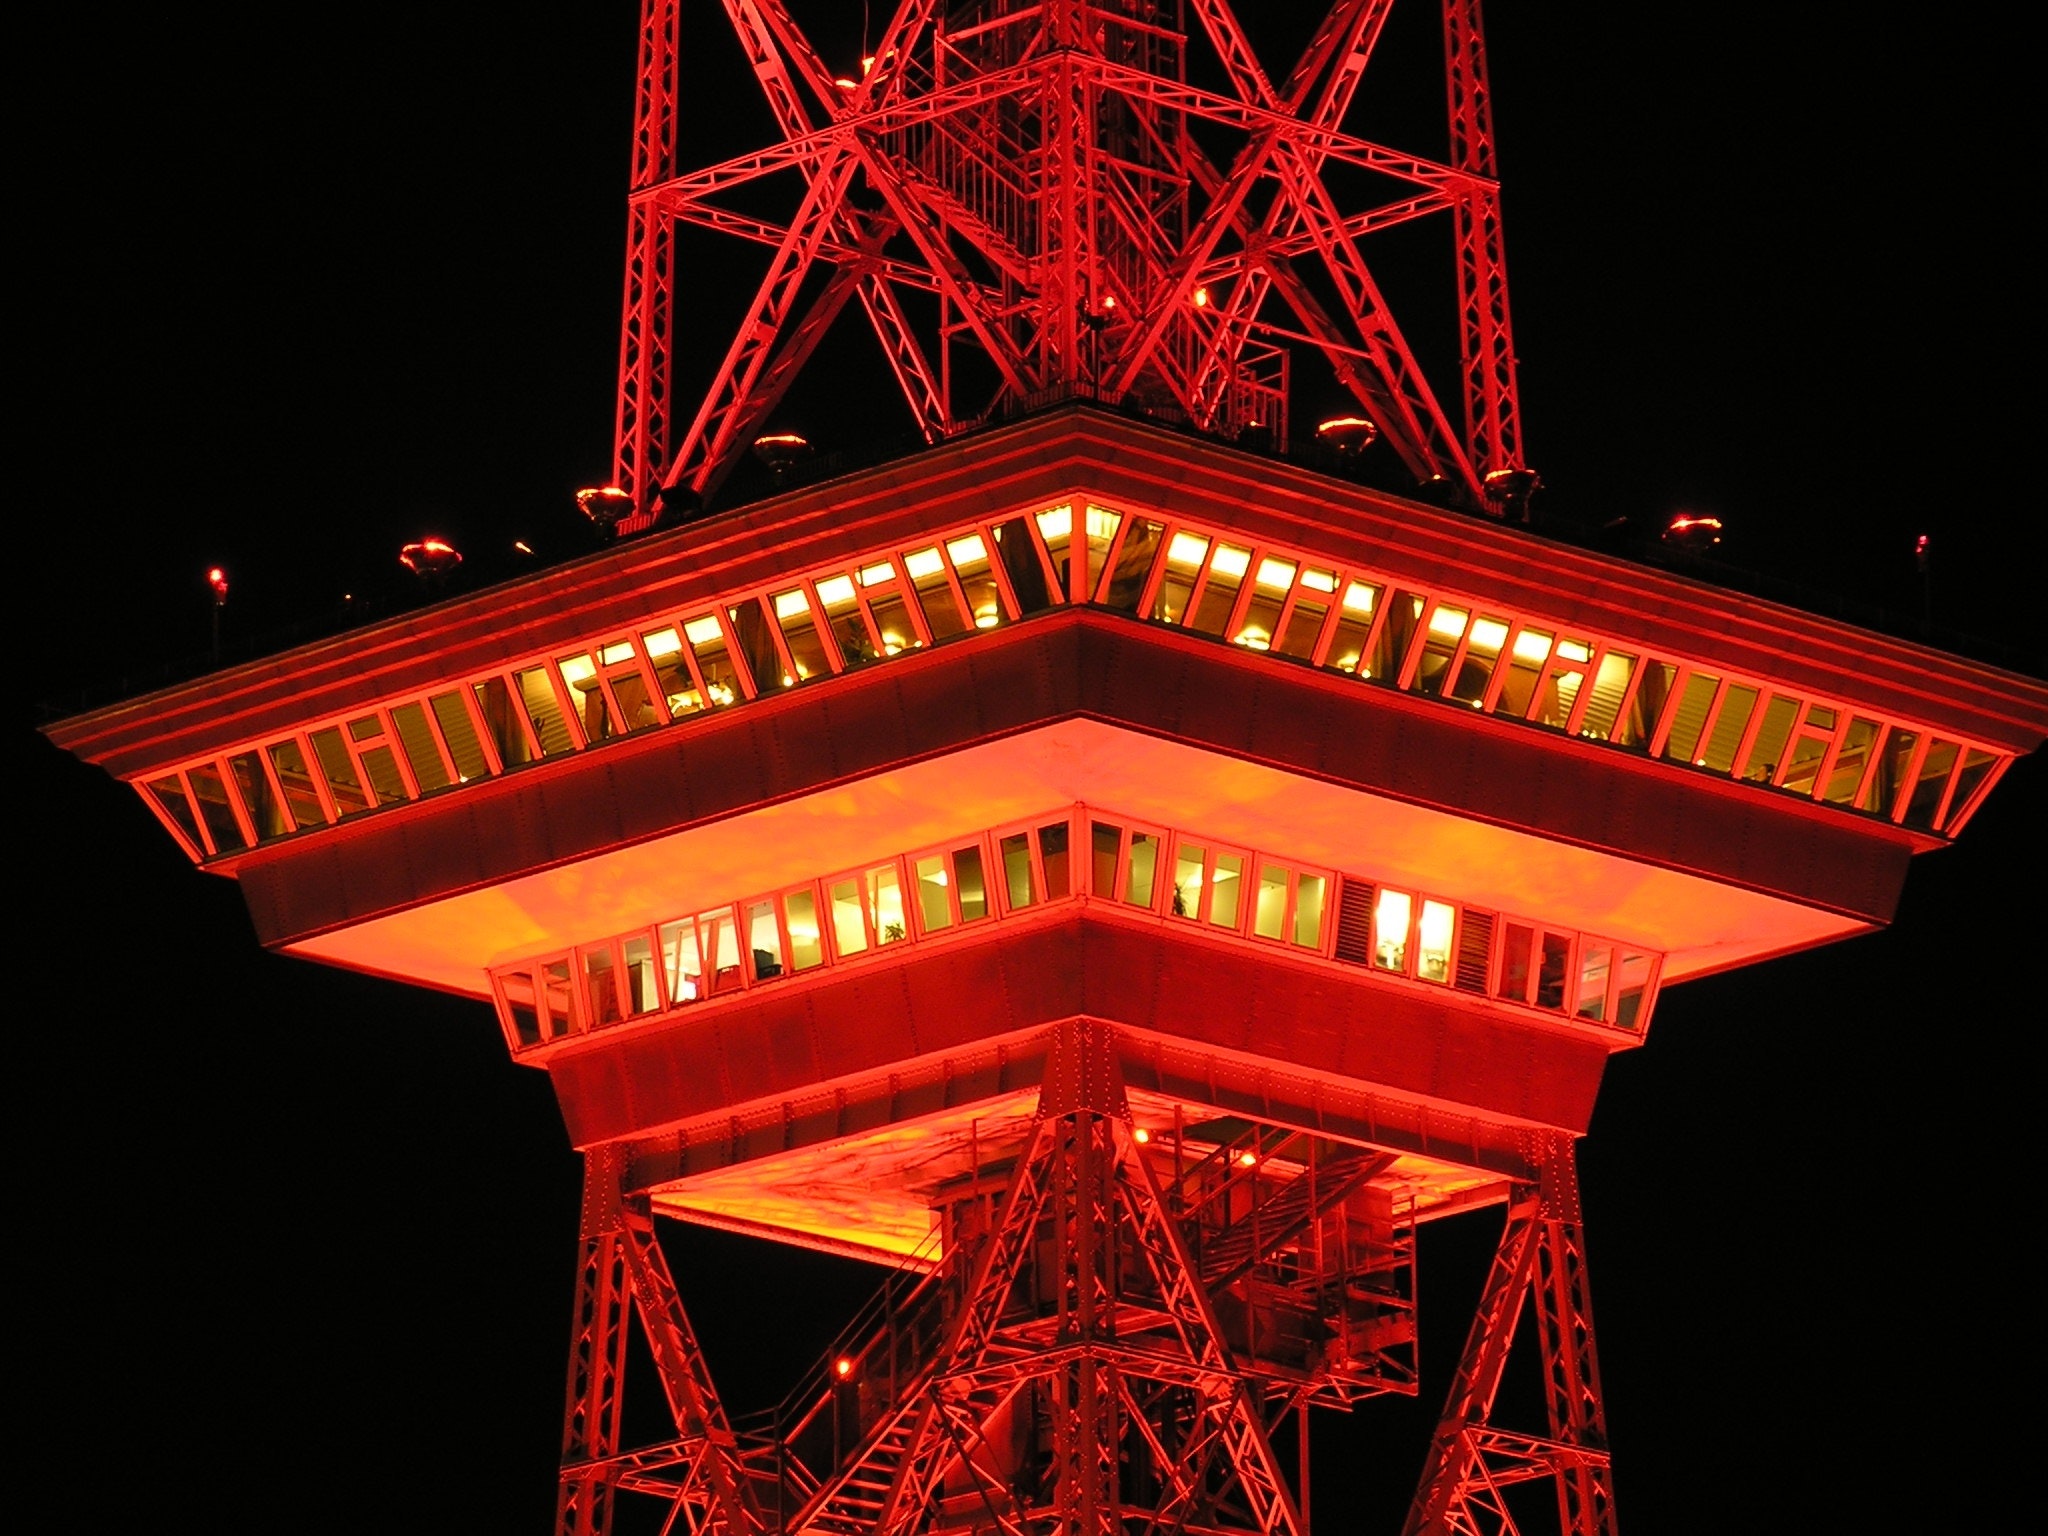
red, landmark, neon, observation tower, neon sign, electronic signage, tower, night, technology, architecture